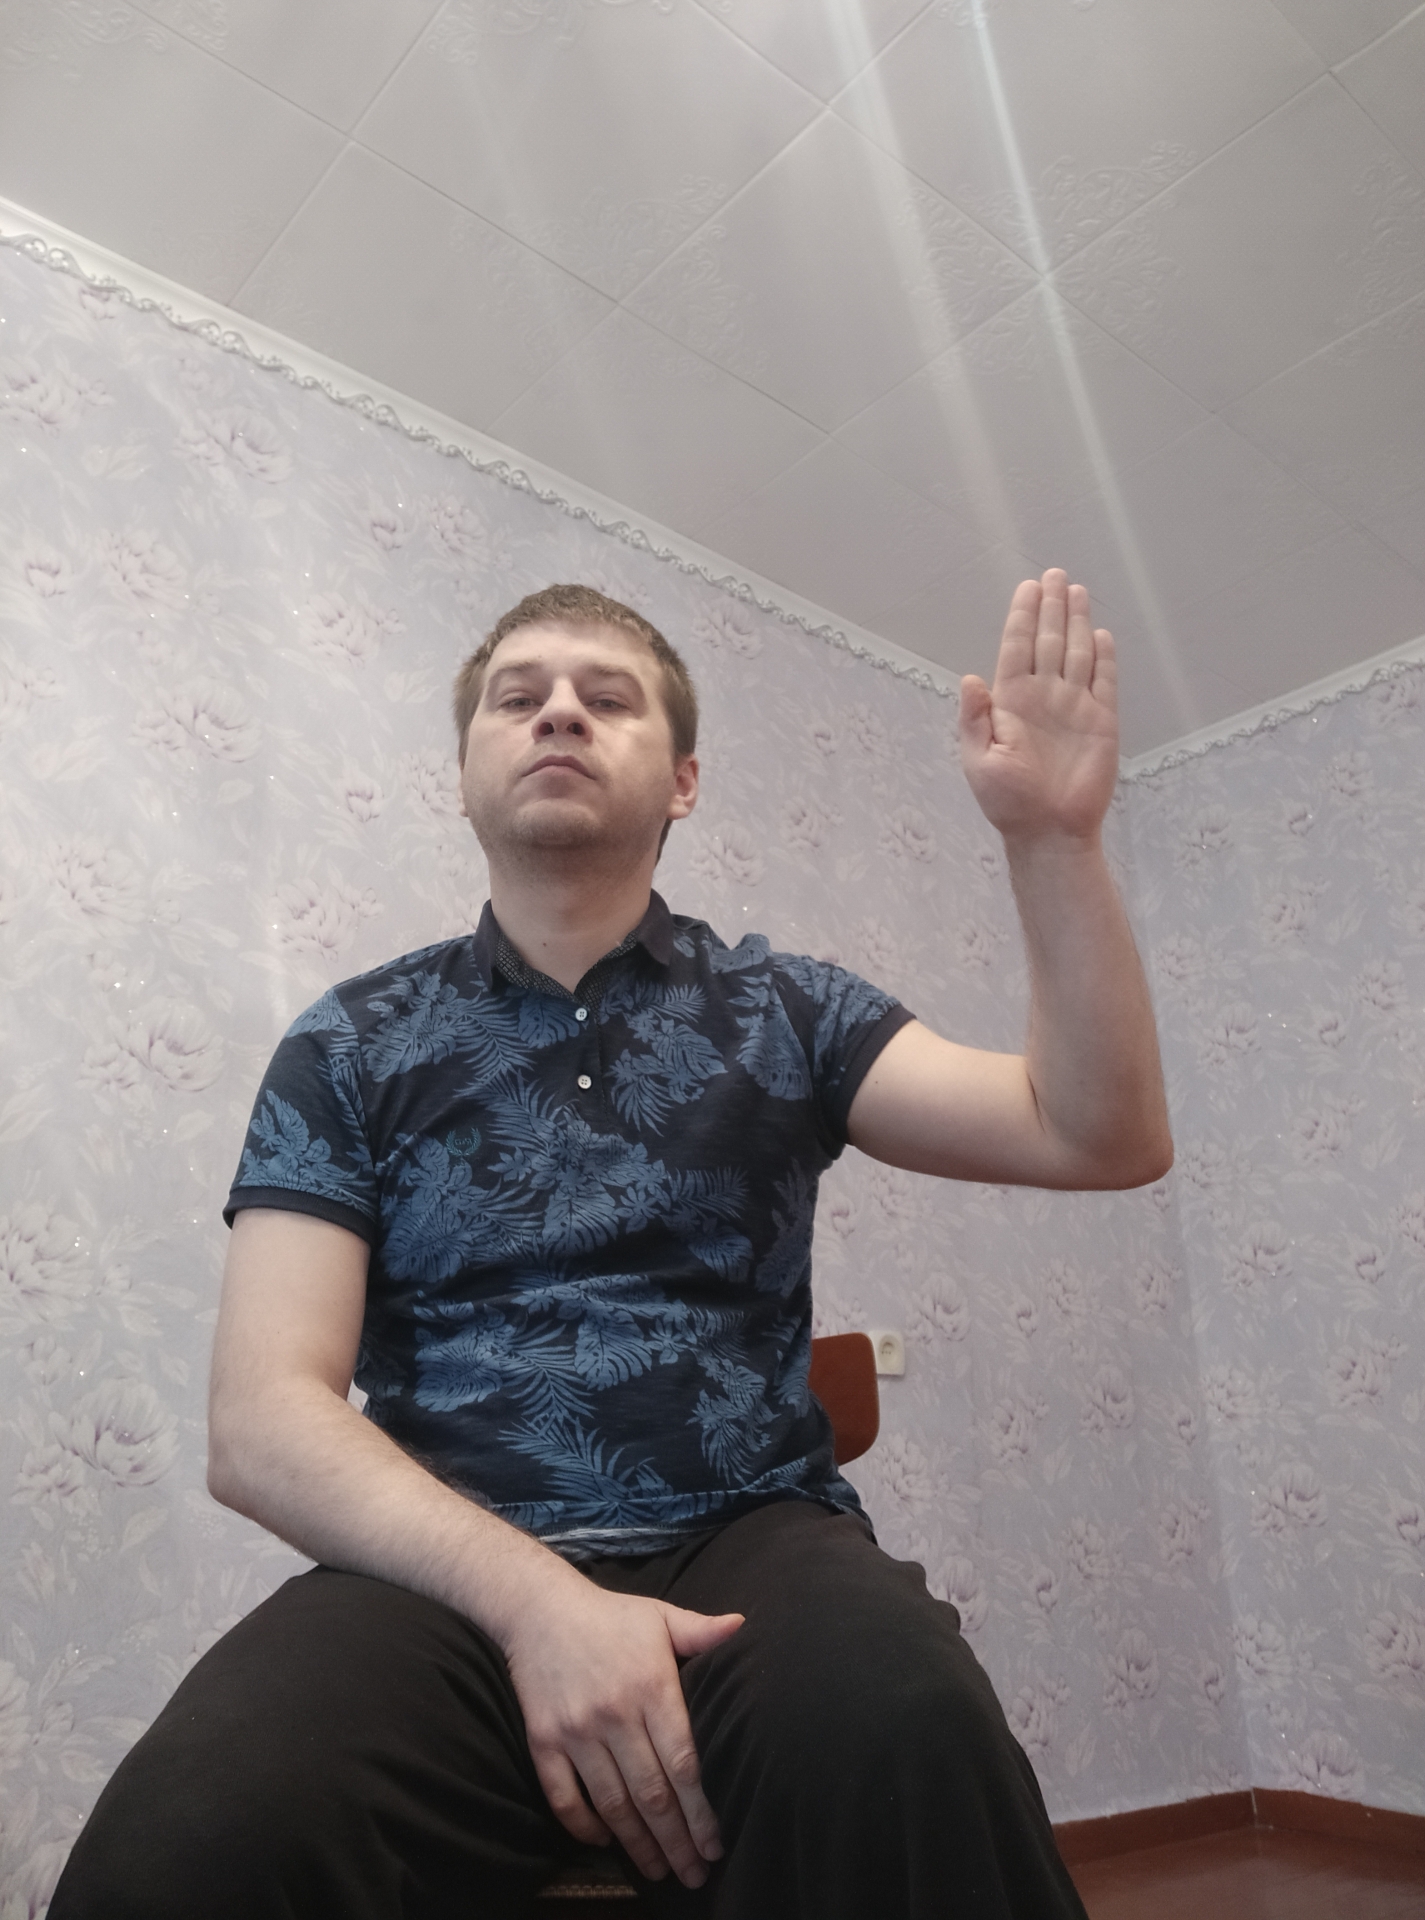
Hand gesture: stop